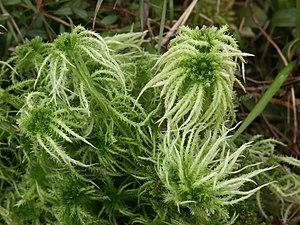
Les bryophytes sont des plantes terrestres thalloïdes ou feuillées non vascularisées. Parmi les plantes actuelles, les bryophytes terrestres et les bryophytes aquatiques sont celles qui ont conservé le plus de caractères des premières plantes ayant colonisé la terre ferme. Les ancêtres de toutes les plantes terrestres, donc des bryophytes, sont des algues vertes charophycées.